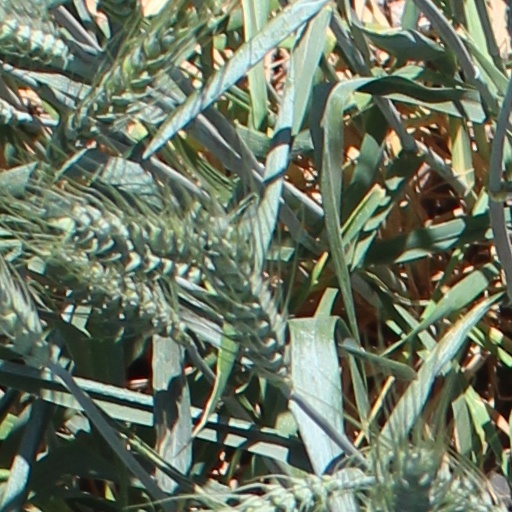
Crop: wheat